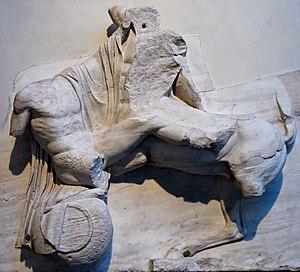
Lapithe combattant un centaure. Métope Sud 9, Parthénon, vers 447-433 av. J.-C.
Les métopes du Parthénon sont un ensemble de quatre-vingt-douze plaques sculptées carrées en marbre du Pentélique originellement situées au-dessus des colonnes du péristyle du Parthénon, sur l'Acropole d'Athènes. Si elles ont été réalisées par plusieurs artistes, le maître d'œuvre fut certainement Phidias. Elles furent sculptées entre 447 ou 446 av. J.-C. et au plus tard 438 av. J.-C., avec 442 av. J.-C. comme date probable d'achèvement. Elles sont pour la plupart très endommagées. Le plus souvent, il n'y a que deux personnages par métope.